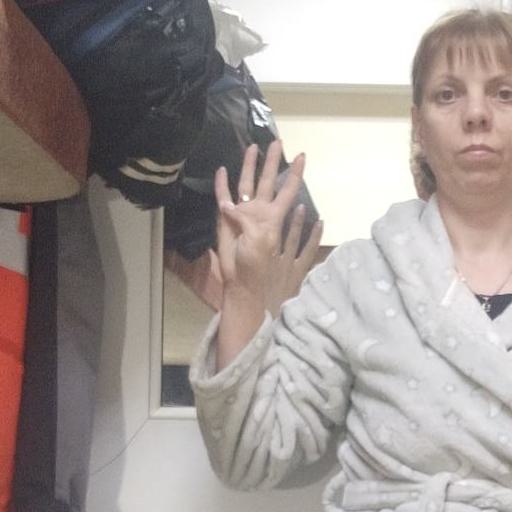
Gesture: four